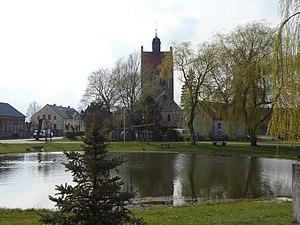
Vue orientale de l'église de Schönermark, commune de Stüdenitz-Schönermark, arrondissement Prignitz-de-l'Est-Ruppin, état fédéral de Brandebourg, Allemagne Object location52°